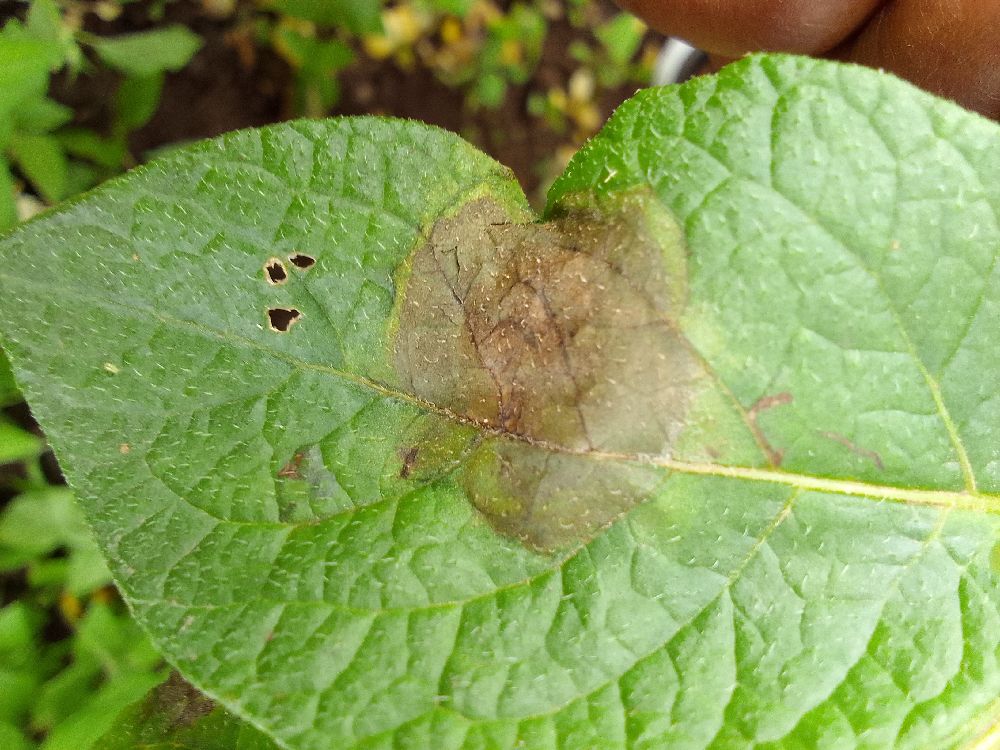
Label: Late blight